Grigory Verzhbitsky

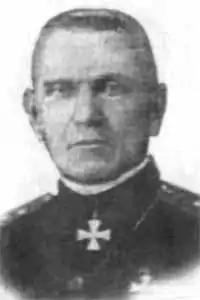
Grigory Verjbitsky

Grigory Afanasyevich Verjbitsky (born January 25, 1875, Letychiv, Podolia Governorate — died December 20, 1942 Tianjin, China) was one of the leaders of the White movement in Transbaikal and Primoriye during the Russian Civil War, Lieutenant-General (1918).